Malays (ethnic group)

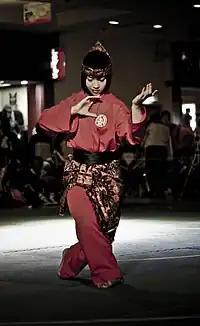
A female silat practitioner from Singapore

The traditional Malay apparel and textile has been continuously morphed since the time of antiquity. Historically, the ancient Malays were chronicled to incorporate various natural materials as a vital source for fabrics, clothing and attire. The common era however, witnessing the early arrivals the merchants from east and west to the harbours of Malay Archipelago, together they bought new luxurious items, including fine cotton and silks. The garments subsequently become a source of high Malay fashion and acquired a cultural role as the binding identity in the archipelago, especially in the peninsula, Sumatra and the coastal areas of Borneo.